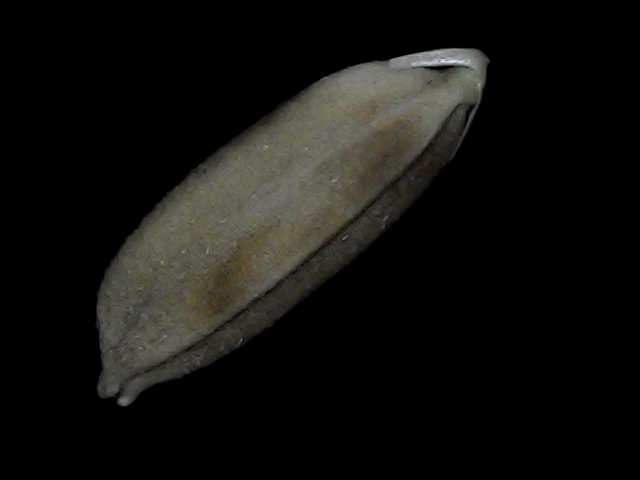
Rice variety: Bd72